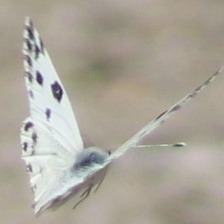
Species: BECKERS WHITE
Butterfly family (ImageNet category): cabbage_butterfly